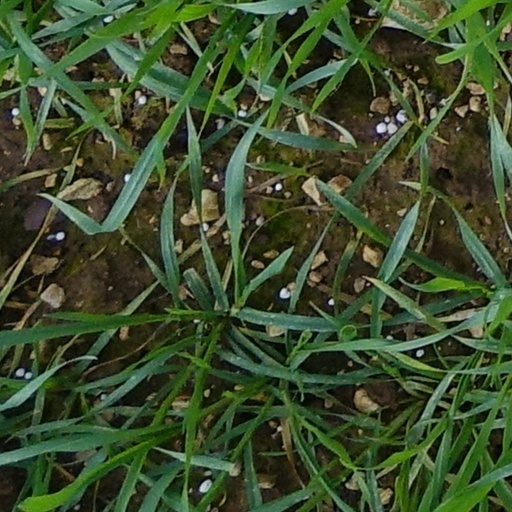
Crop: wheat